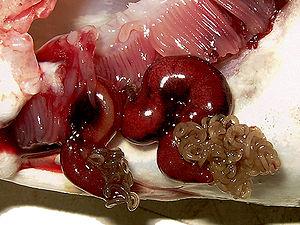
Lernaeocera branchialis, un copépode parasite récolté sur un Merlan (Merlangius merlangus). Longueur (œufs compris)
Les Gadidés sont une famille de poissons marins appartenant à l'ordre des Gadiformes. Cette famille inclut essentiellement des poissons de mer, comme les morues, aiglefins, merlans et lieus, mais aussi, selon certaines classifications, une espèce d'eau douce, la lotte.